Angalo

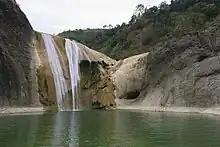
Pinsal Falls

In Santa, Ilocos Sur, the Banaoang Gap, a water gap where the Abra River breaks the Ilocos mountain range, is said to be created by Angalo. Long ago, the Abra region east of the Ilocos mountain range was once a lake. One night, Angalo slept on the shore of the lake, and as he slept, he kicked the Ilocos range hard and in doing so, unleashed the lake and created the Banaoang Gap.